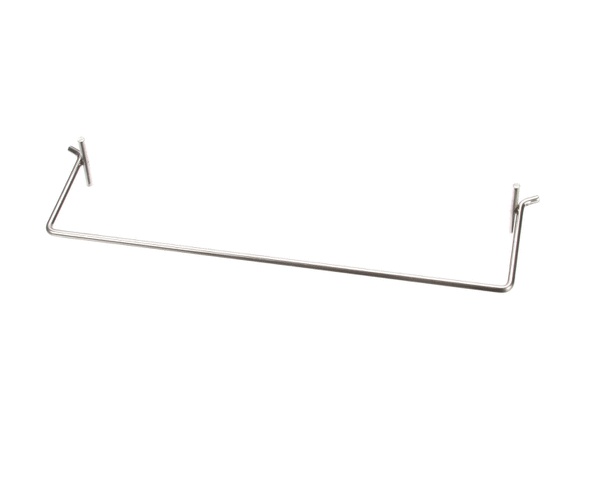
0C5426
Brand: ELECTROLUX PROFESSIONAL PARTS
0C5426
Category: Home & Garden > Household Supplies > Laundry Supplies > Ironing Board Replacement Parts > Ironing Board Legs